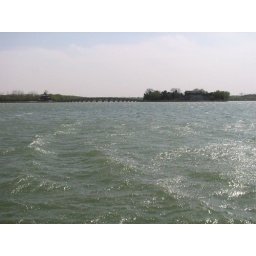
South lake Isle separated by the 17 arch bridge